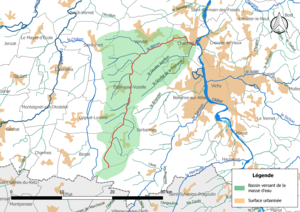
Carte de la masse d'eau «
Le Béron est un cours d'eau français qui coule dans le département de l'Allier. C'est un affluent de l'Allier en rive gauche et donc un sous-affluent de la Loire.